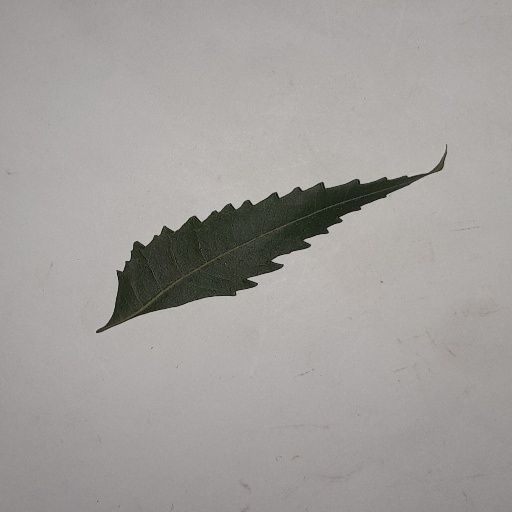
Species: Neem
Leaf condition: Healthy Leaf